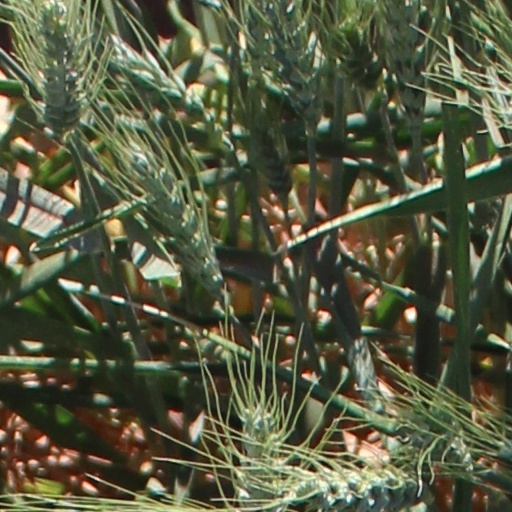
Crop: wheat